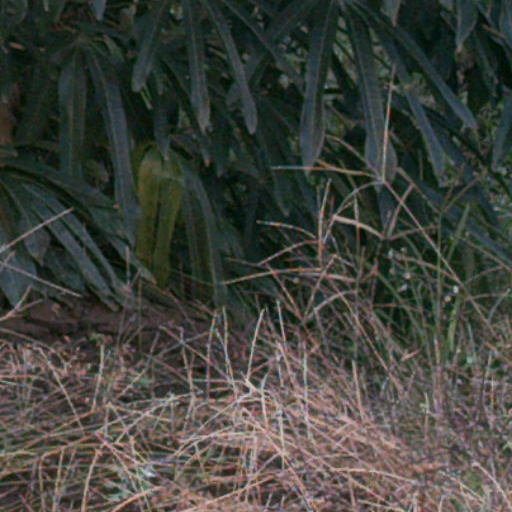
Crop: cassava